Sauber Motorsport

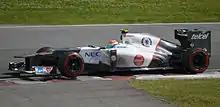
Sergio Pérez at the 2012 Canadian Grand Prix

Sauber started the season with a double points-scoring finish – Kobayashi sixth and Pérez eighth – in Australia, before Pérez finished second the following week, at the ; the team's best result as an independent team. Kobayashi then started third at the behind the two Mercedes cars of Nico Rosberg and Michael Schumacher; although Kobayashi finished the race in tenth position, he recorded the fastest lap of the race, his first in Formula One.